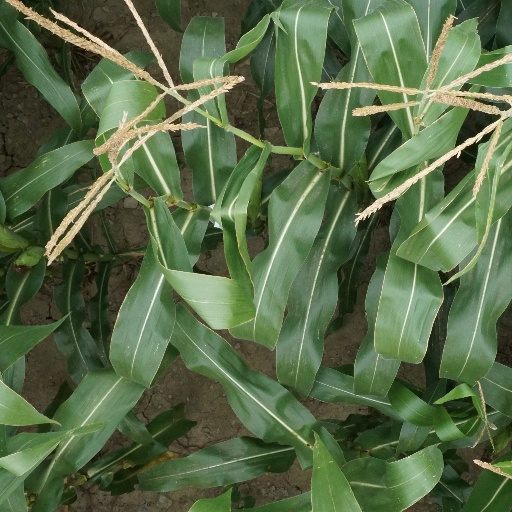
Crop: maize; corn